Chemrec

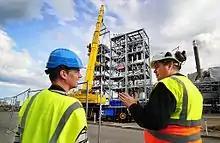
Installation of the BioDME synthesis towers at Chemrec's pilot facility in Piteå, Sweden, on May 23, 2010

Chemrec's technology originated in the mid-1980s with an invention by Jan-Erik Kignell who was awarded the Royal Swedish Academy of Engineering Sciences' Gold Medal for this feat in 1993. Kignell sold his black liquor gasification patent to the Swedish rolling bearing company SKF, which steel division worked on gasification in the late 1980s, but concluded that the technology related to black liquor was too far removed from the company's core business, upon which other inventors Nils Bernhard and Lars Stigsson acquired the patents in 1989 and founded Chemrec (an abbreviation of "chemical recovery") to exploit the technology.